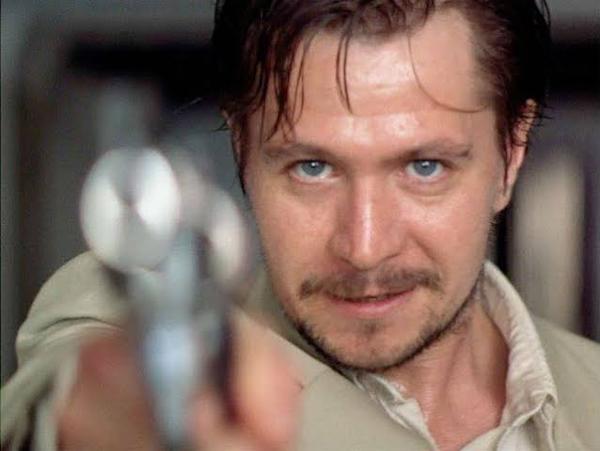
回答: 弾をよこせ